Bulgaria

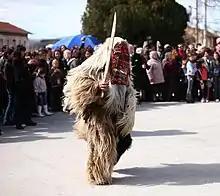
"Kuker" in Lesichovo

Bulgaria became a member of the United Nations in 1955. Since 1966, it has been a non-permanent member of the Security Council three times, most recently from 2002 to 2003. It was also among the founding nations of the Organisation for Security and Co-operation in Europe (OSCE) in 1975. Euro-Atlantic integration has been a priority since the fall of communism, although the communist leadership also had aspirations of leaving the Warsaw Pact and joining the European Communities by 1987. Bulgaria signed the European Union Treaty of Accession on 25 April 2005, and became a full member of the European Union on 1 January 2007. In addition, it has a tripartite economic and diplomatic collaboration with Romania and Greece, good ties with China and Vietnam and a historical relationship with Russia.